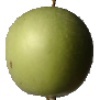
Label: Apple Granny Smith 1